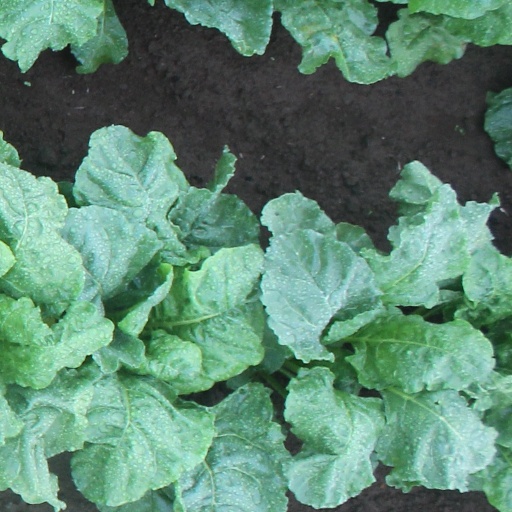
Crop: sugar beet